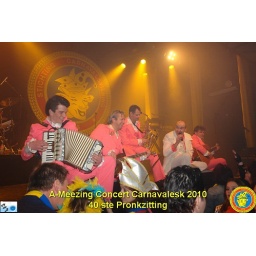
De 40ste SCVO Pronkzitting: A-Meezing Concert Carnavalesk. Georganiseerd door de commissie EP van de Stichting CarnavalsViering Oss in De Groene Engel.